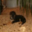
Label: dog